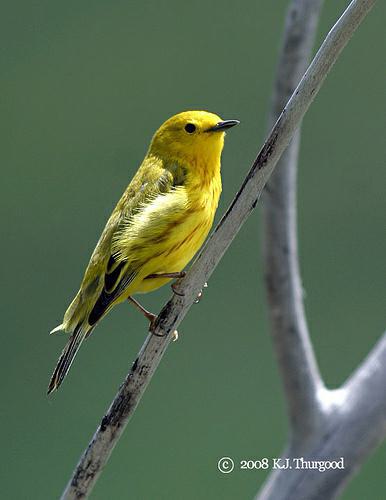
A photo of a yellow warbler